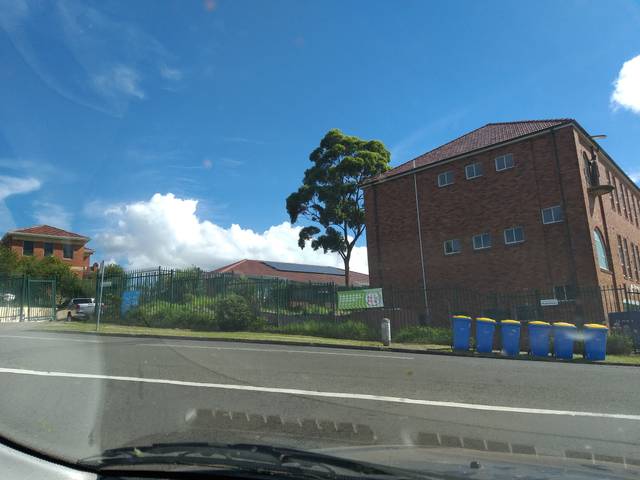
Region: Australia
Coordinates: -34.427, 150.872